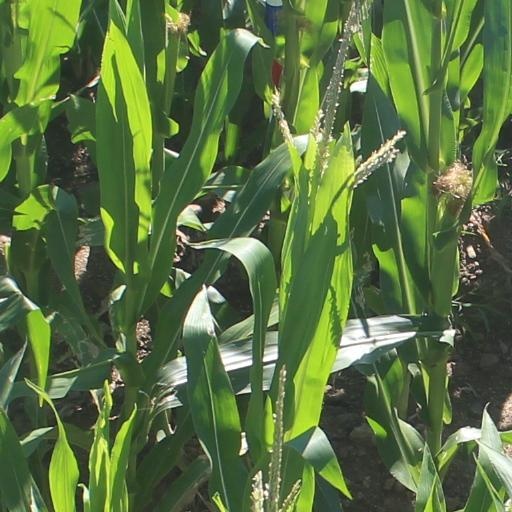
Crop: maize; corn